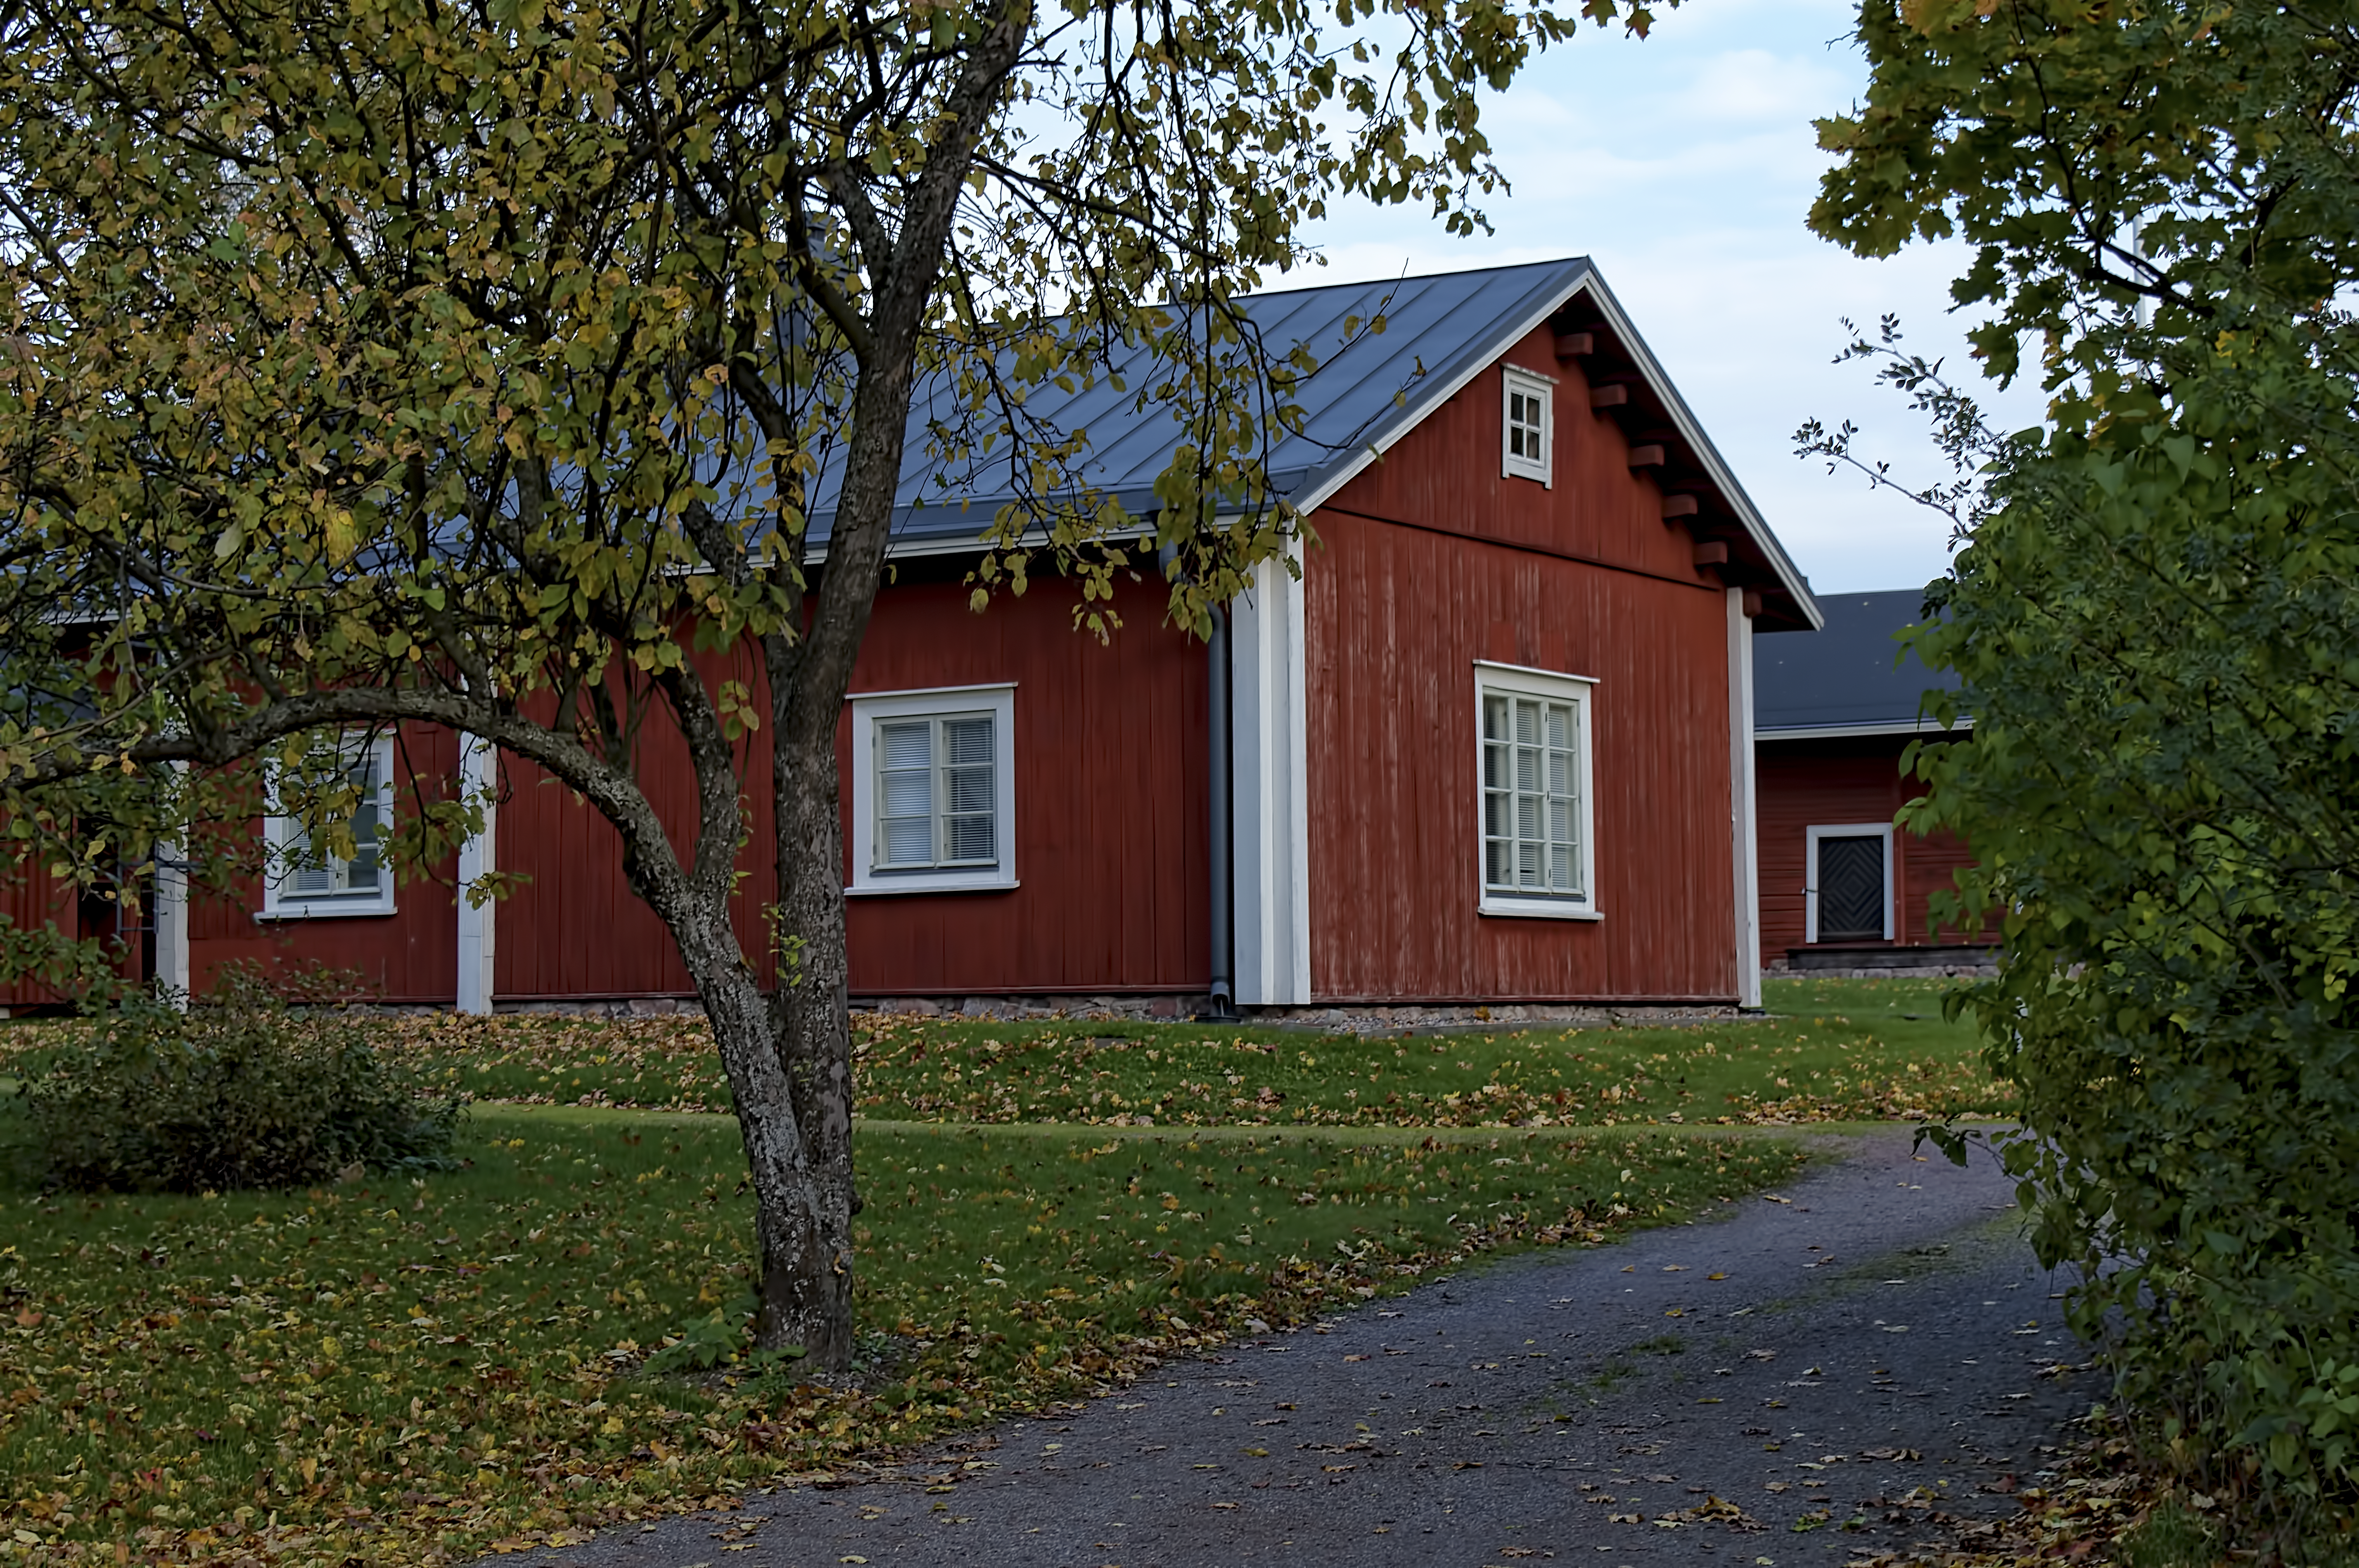
fall, autumn, cool image, buildings, finland, helsinki, estate, cool photo, i, viikki